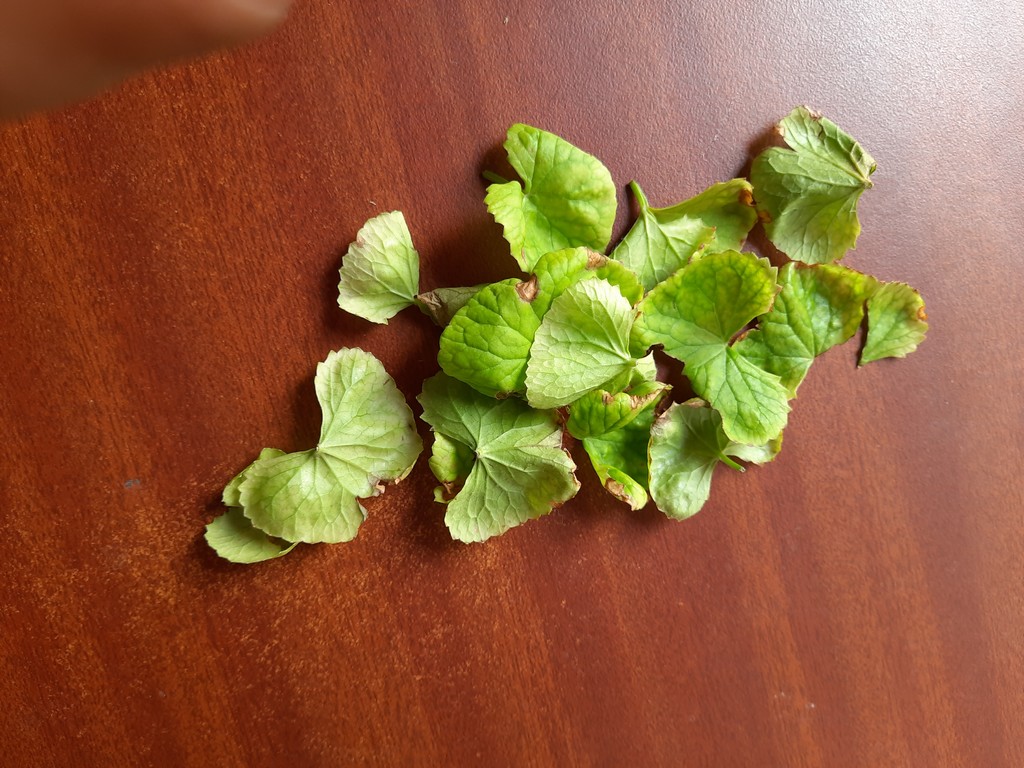
Label: Unhealthy